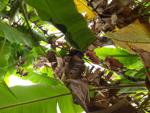
Label: xamthomonas